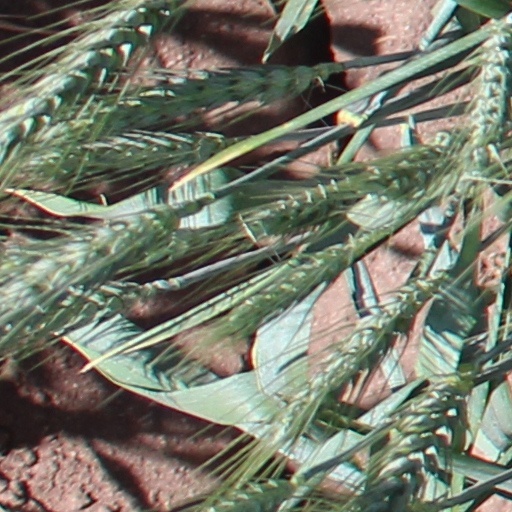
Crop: wheat